Western Creek, Queensland

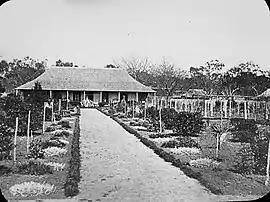
Homestead, Western Creek Station, circa 1875

Western Creek is a locality in the Toowoomba Region, Queensland, Australia. In the , Western Creek had "no people or a very low population".